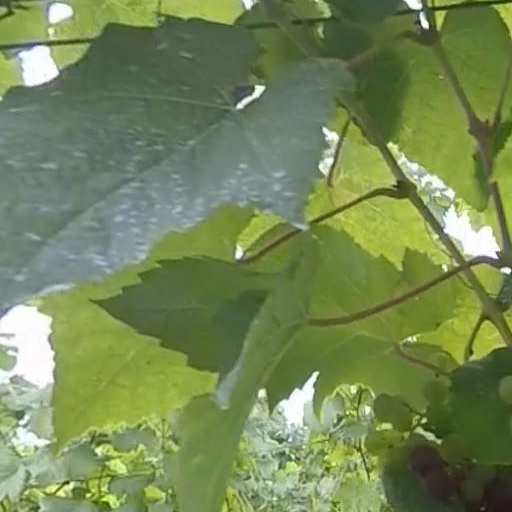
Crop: grape